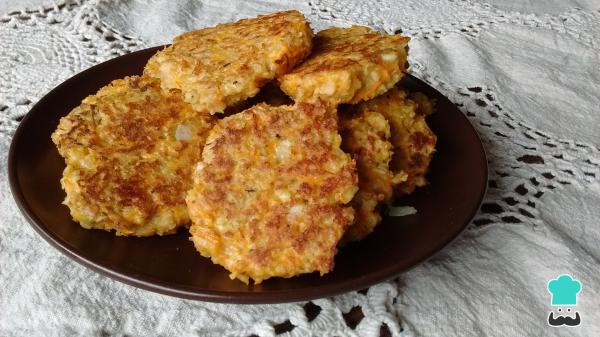
Las tortitas de zanahoria saludable y avena se encuentras listas para comer. Continúa leyendo y conoce todos los beneficios de este delicioso plato. ¡A comer! Recuerda compartir con nosotros tu opinión o resultado final en comentarios.